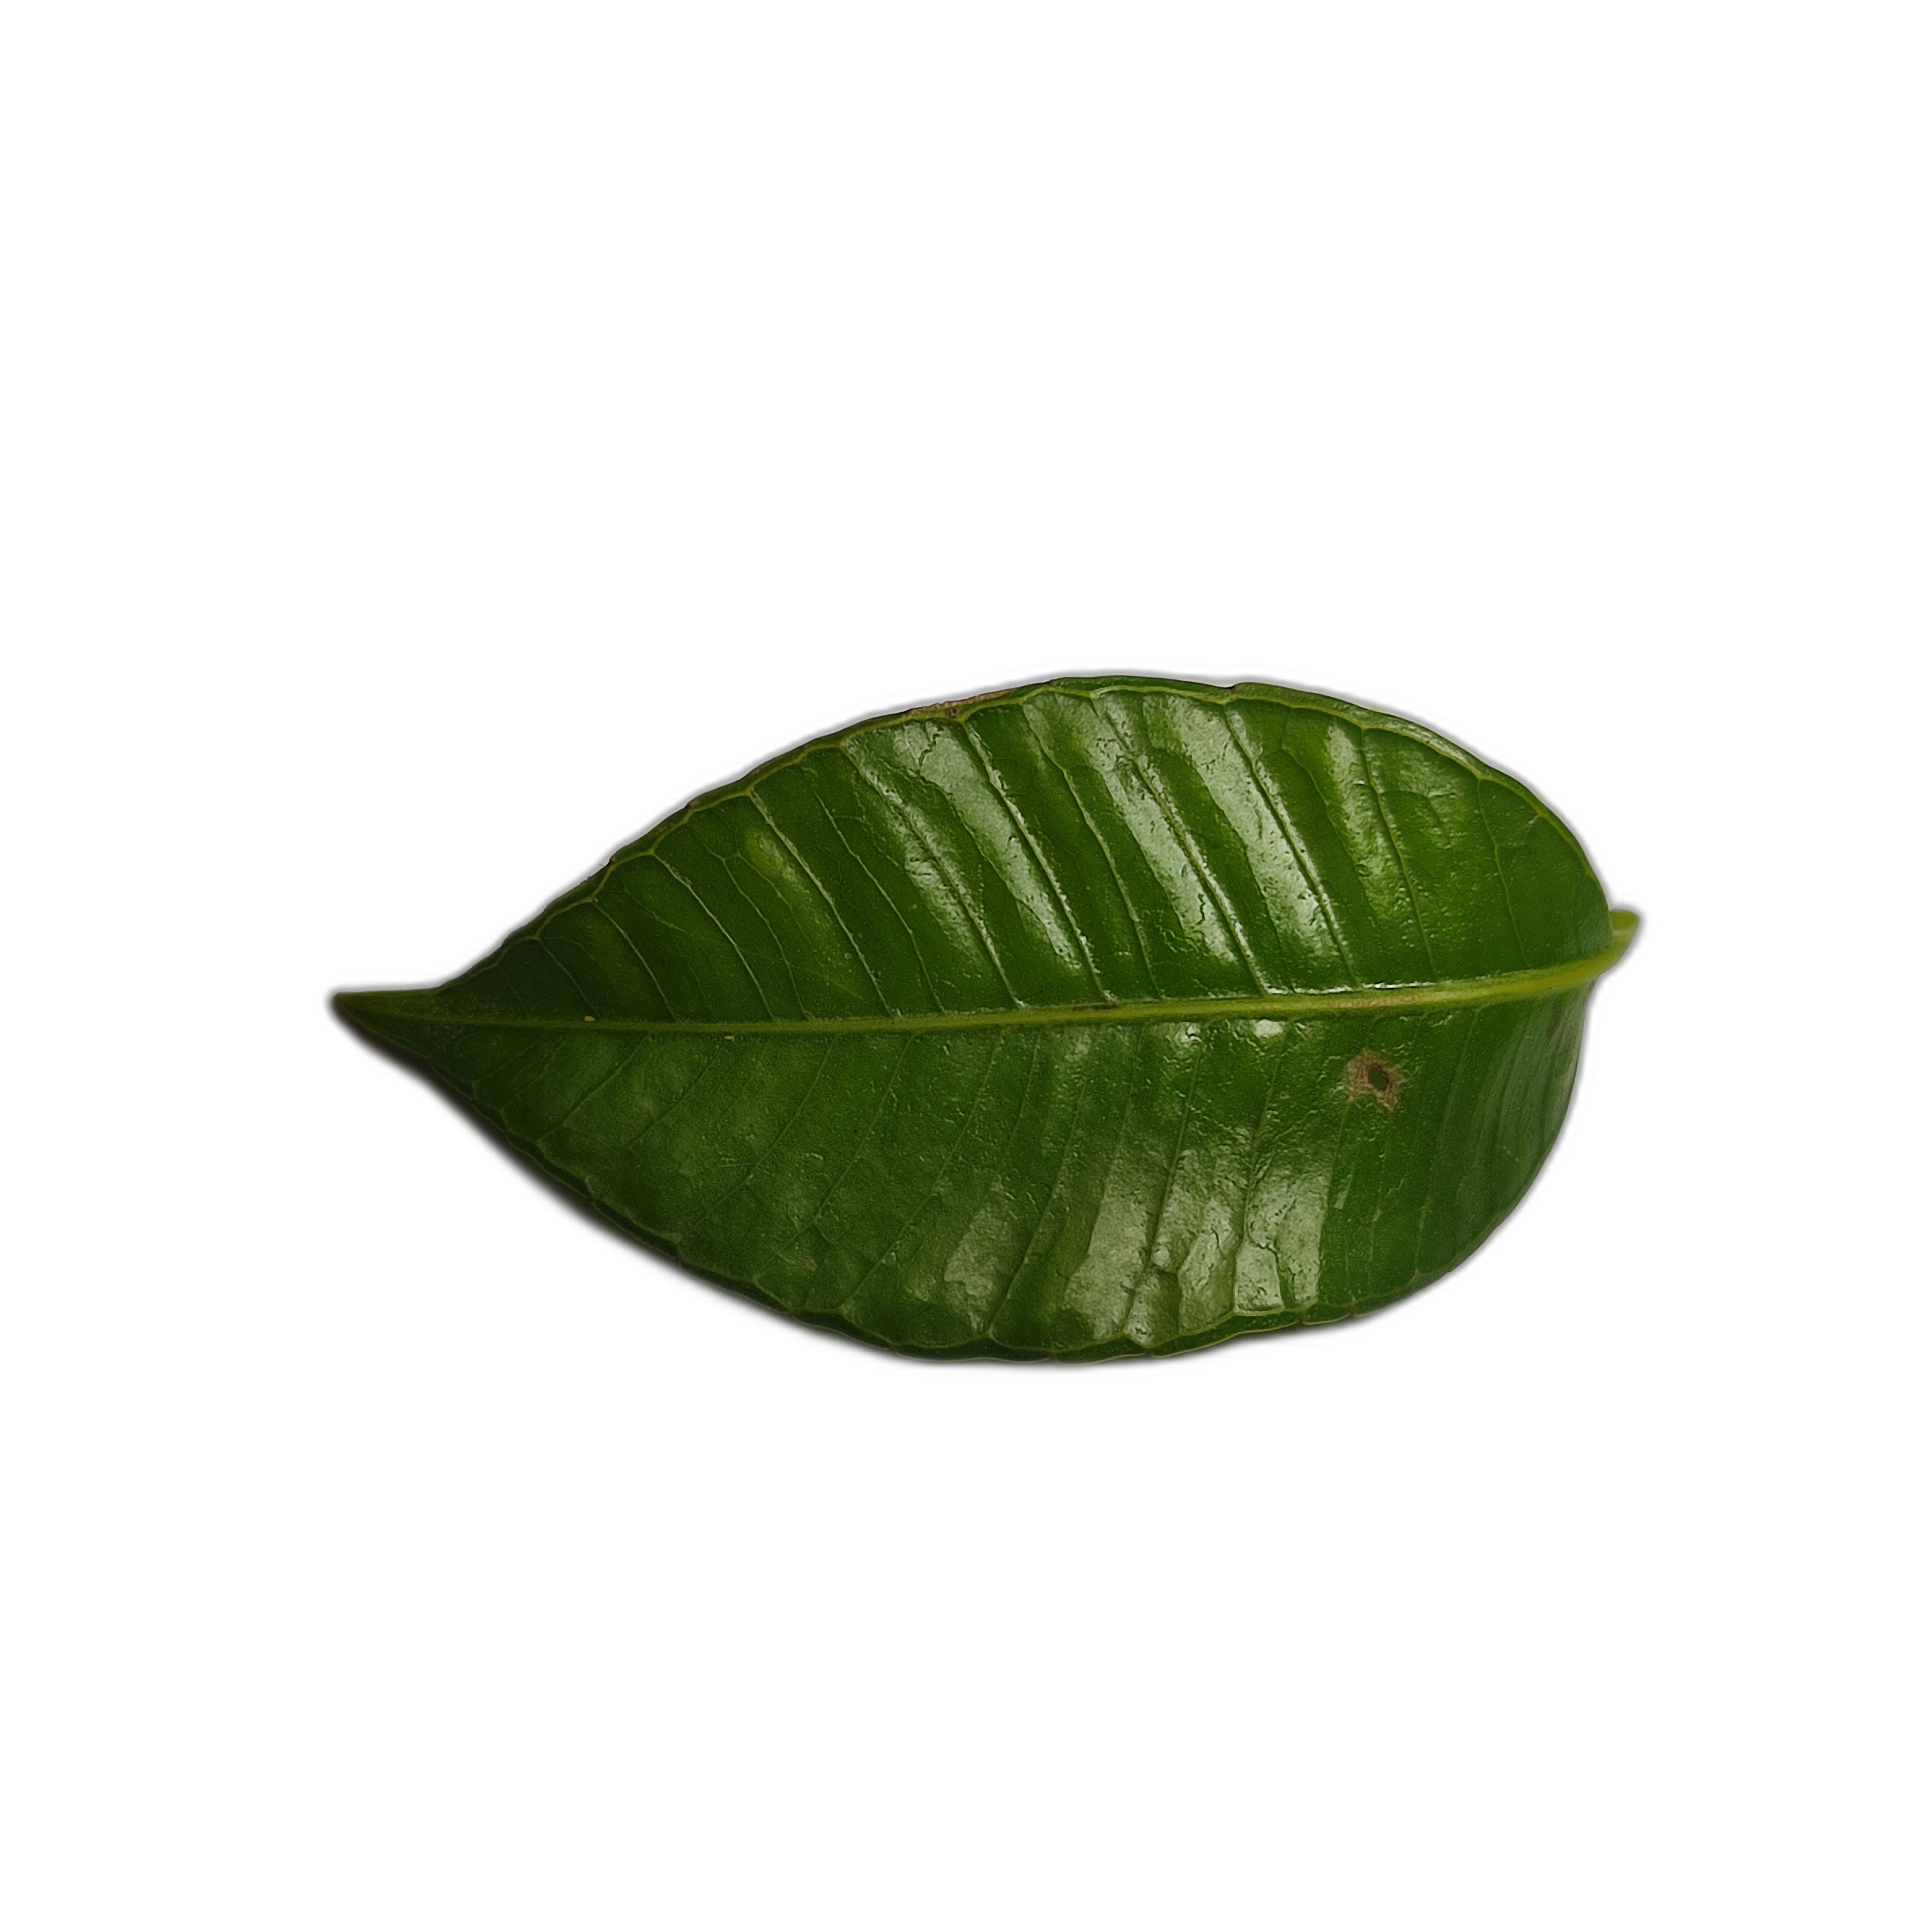
Label: healthy